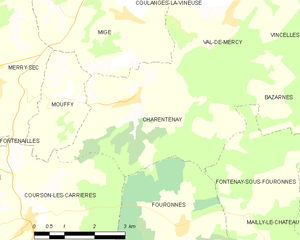
Carte des communes françaises Charentenay